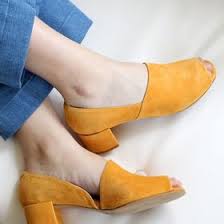
Label: Boat